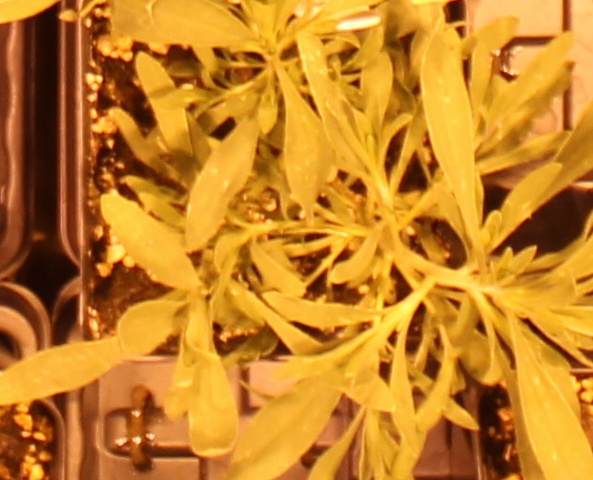
Label: Kochia